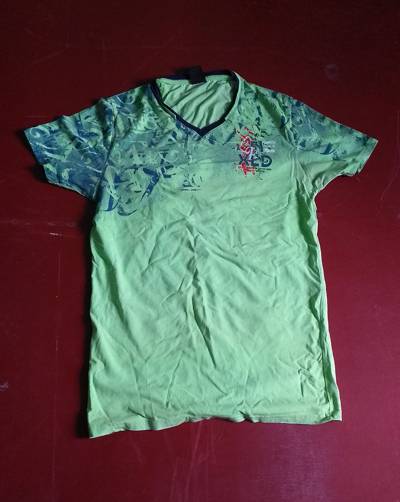
Waste category: clothes